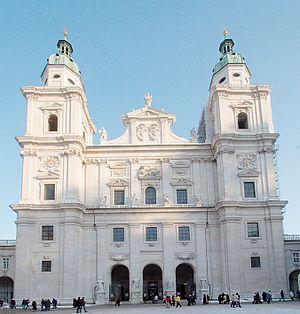
La tournée européenne de la famille Mozart entre 1763 et 1766 est un voyage dans les capitales et grandes villes de l'Europe occidentale, réalisé par Leopold Mozart, son épouse, Anna Maria et leurs enfants doués en musique Maria Anna et Wolfgang Amadeus. Leopold était musicien à la cour du Prince-archevêque de Salzbourg et, en 1763, occupait le poste de maître de chapelle. Il obtint une autorisation d'absence prolongée afin de faire connaître en Europe le talent précoce de ses enfants, alors âgés respectivement de onze et sept ans.